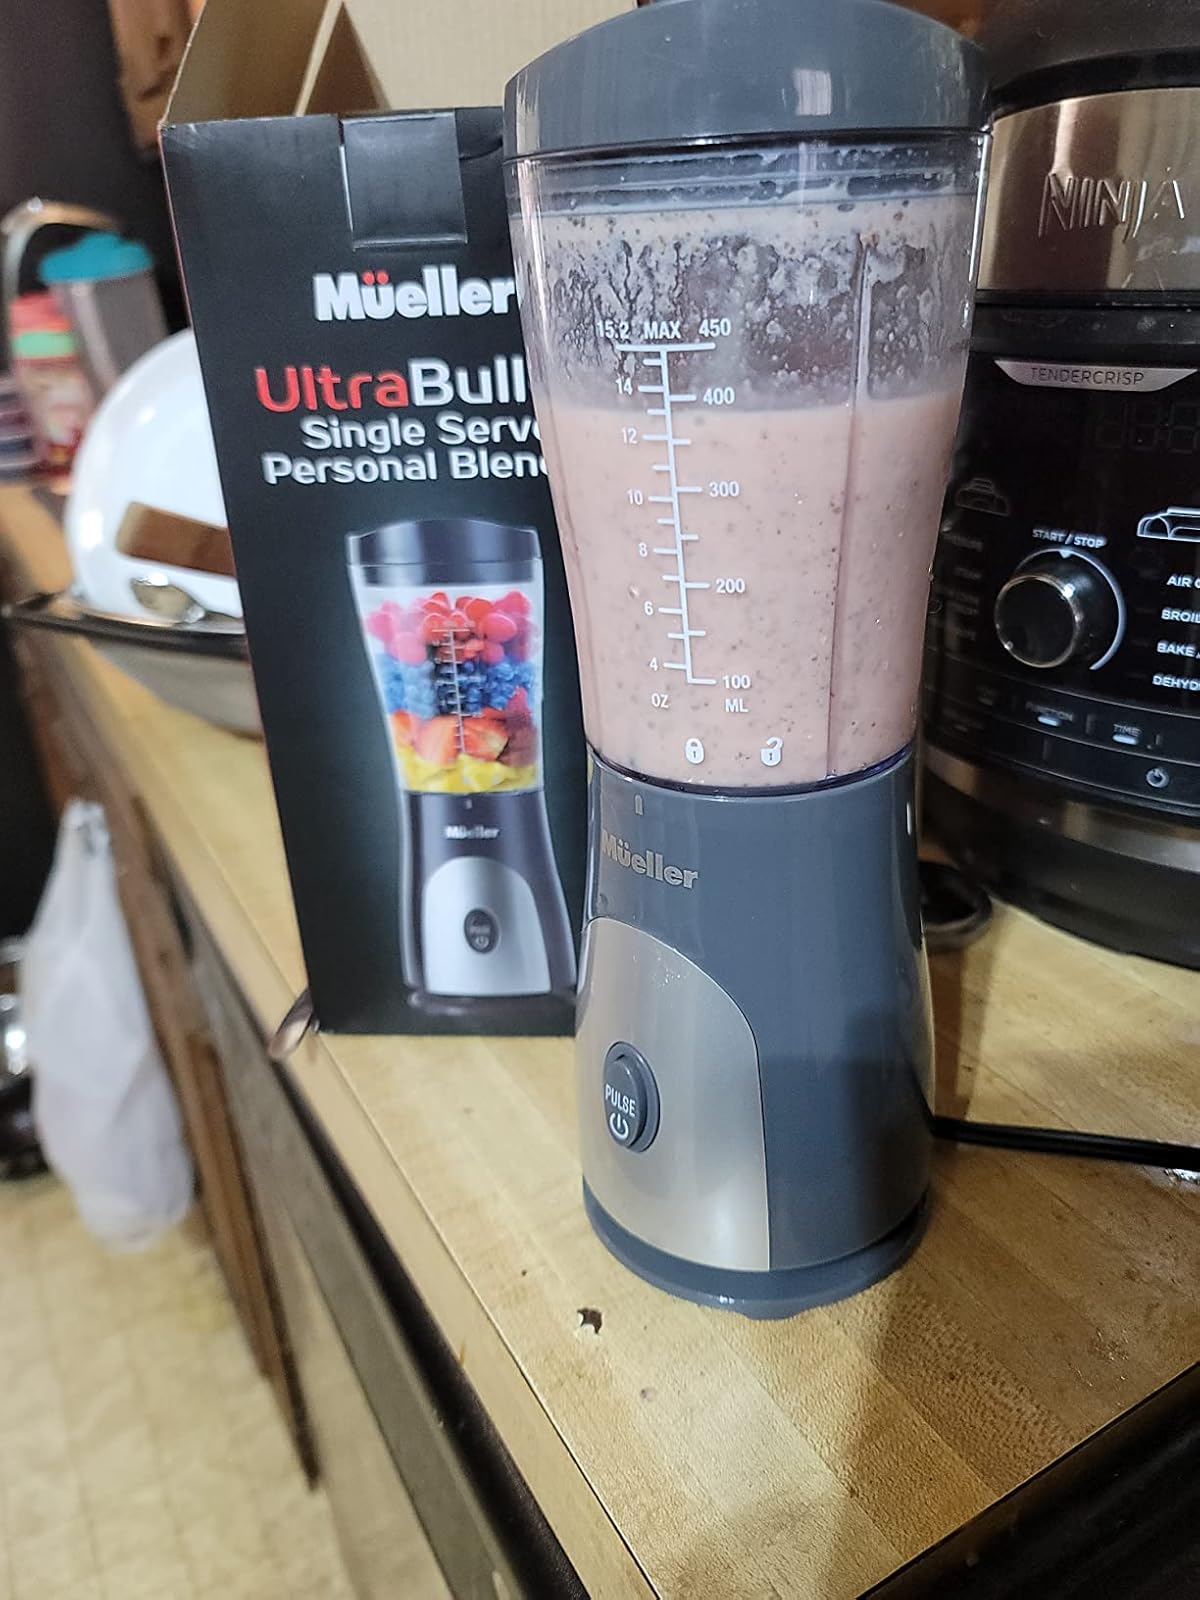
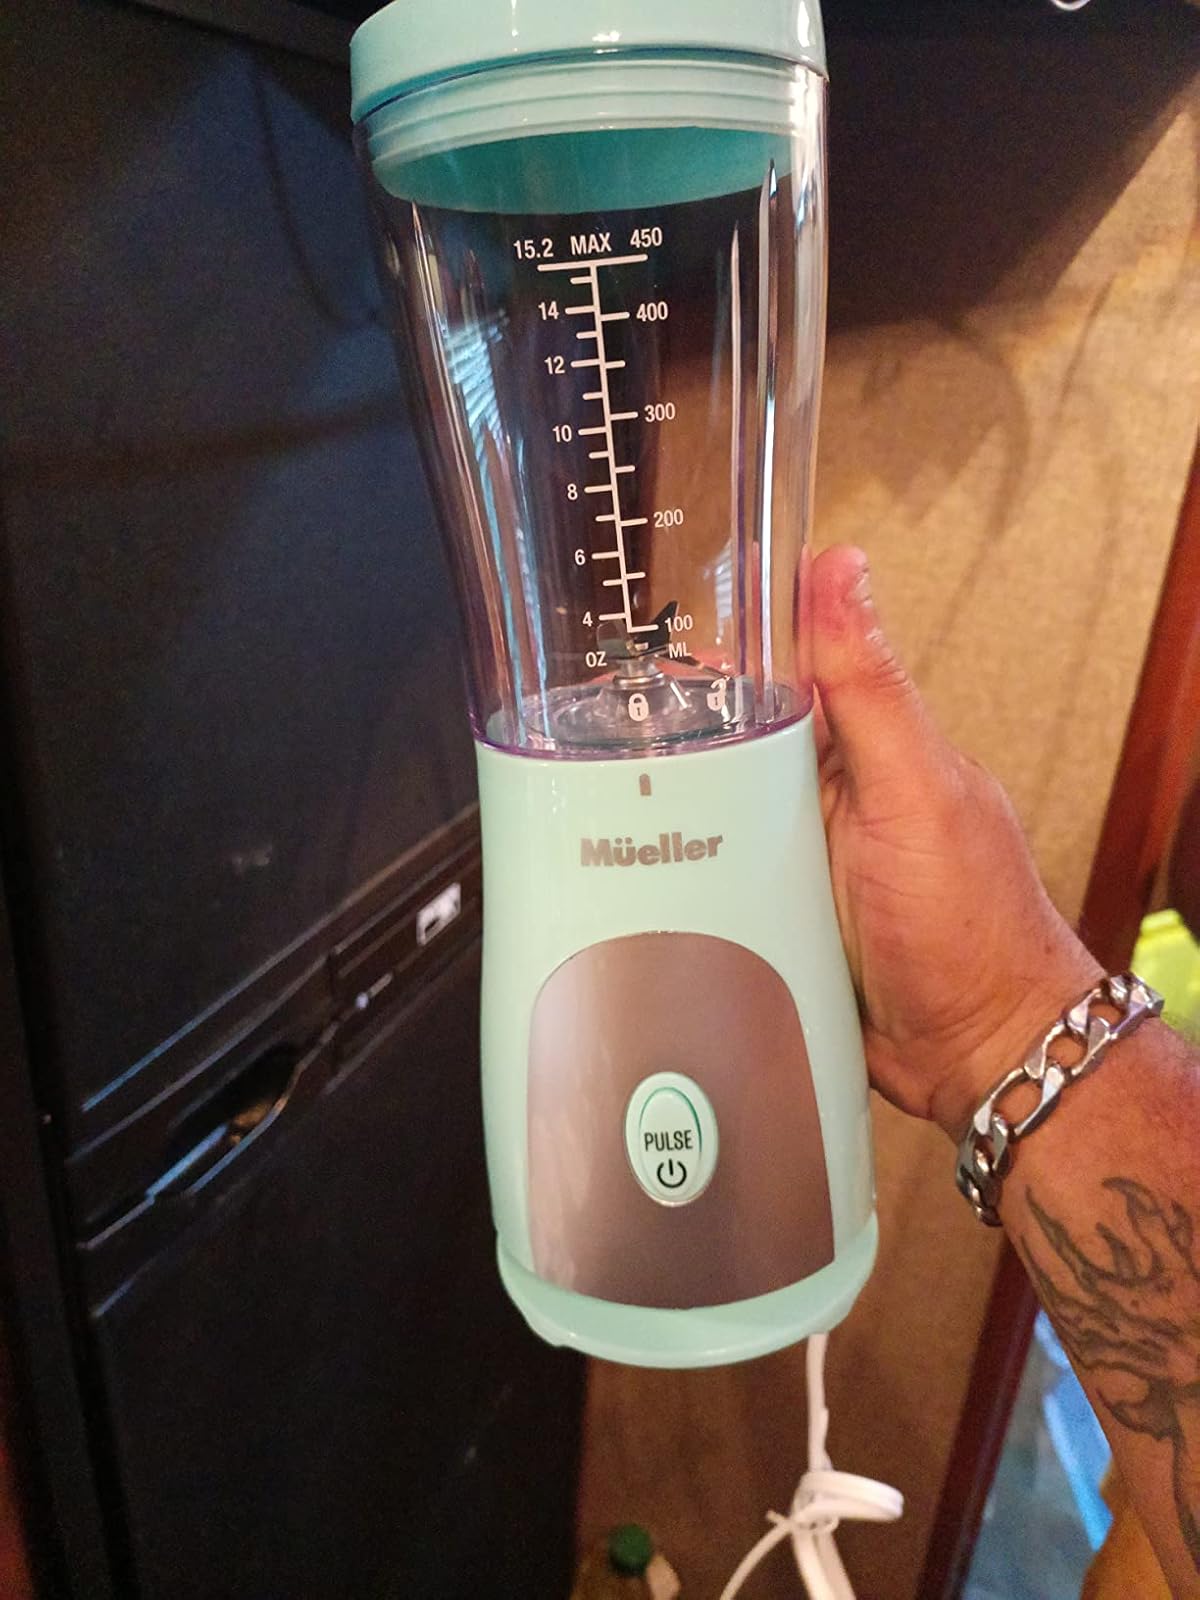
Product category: items_blender
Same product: no